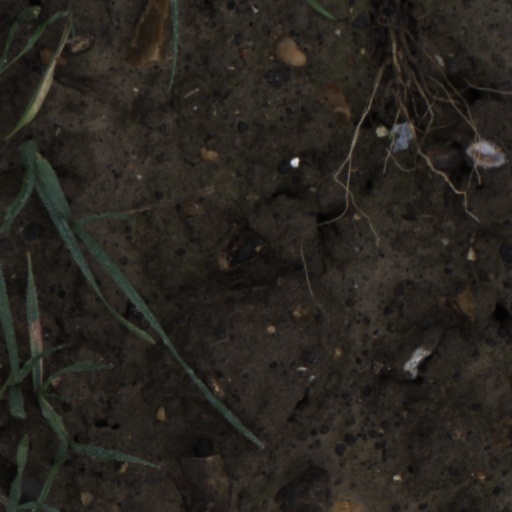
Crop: wheat